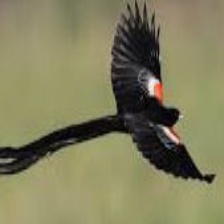
Species: FAN TAILED WIDOW
Scientific name: EUPLECTES AXILLARIS